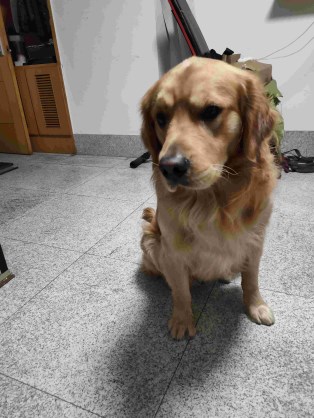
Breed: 5355-n000126-golden_retriever